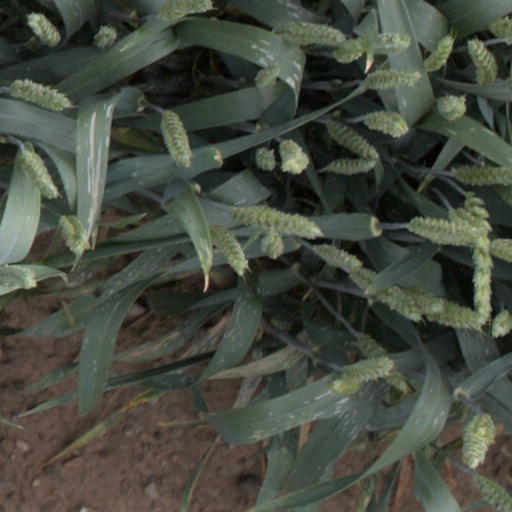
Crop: wheat